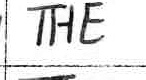
Label: the